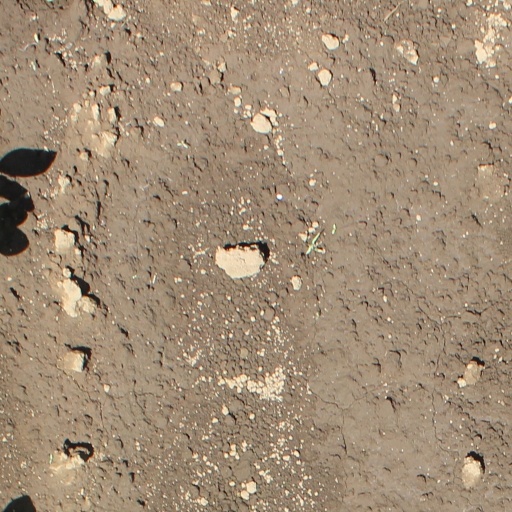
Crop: soybean